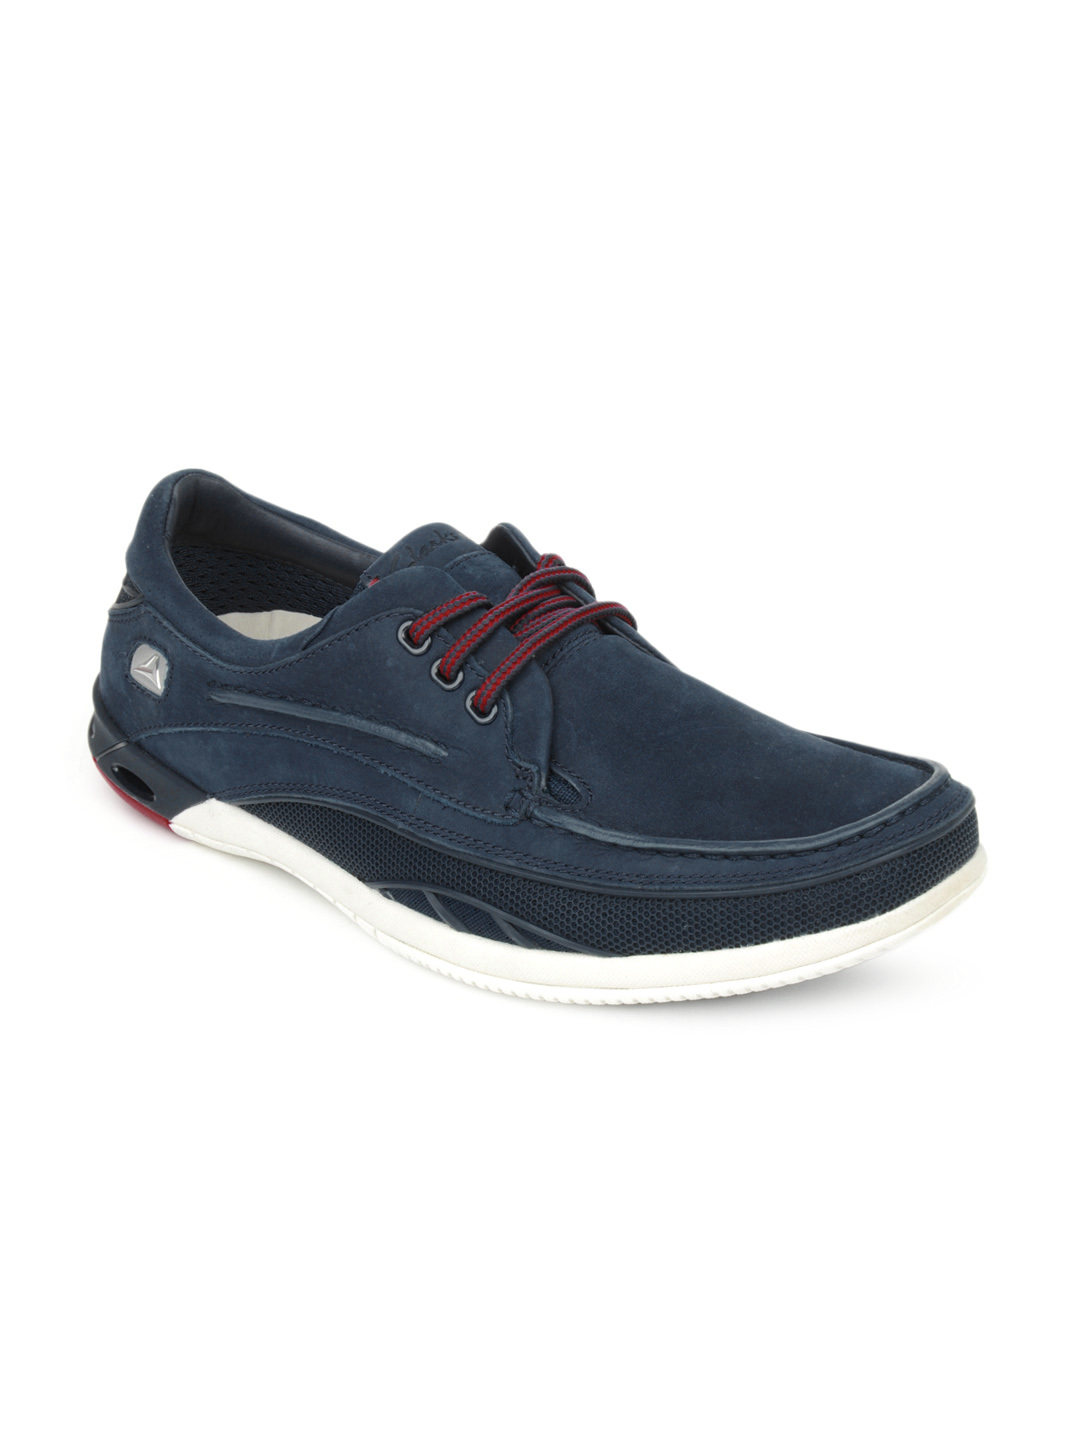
Clarks Men Navy Leather Sneakers
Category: Footwear / Shoes / Casual Shoes
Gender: Men
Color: Navy Blue
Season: Spring 2013
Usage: Casual